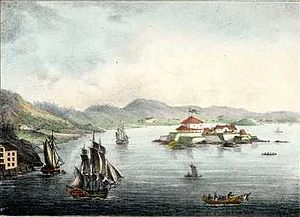
Munkholmen / Galleri
Munkholmen er en lille ø på 13 hektar som ligger ca. 2 km udenfor Trondheim centrum i Trondheimsfjorden.